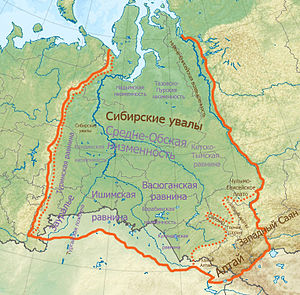
Barabinskaja lavland
Barabinskaja lavland
Barabinskaja lavland er en skovklædt, flad slette i Vestsibirien i Novosibirsk og Omsk oblaster i Rusland. Steppen er et vigtigt russisk landbrugsdistrikt, der har et areal på 117.000 km². Lavlandet ligger mellem floderne Irtysj og Ob. Barabinsk er den største by på steppen. Steppen er let kuperet og ligger mellem 100 og 150 moh.. Den sydlige halvdel stiger jævnt.